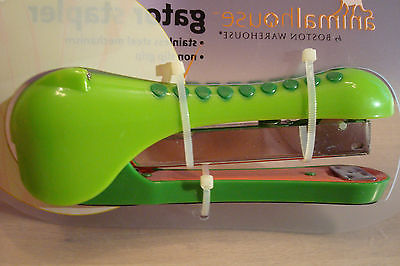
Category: stapler